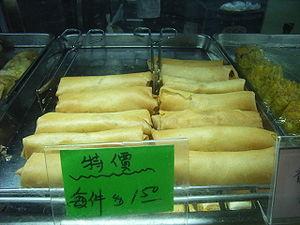
Le rouleau de printemps, appelé goi cuốn, bo cuốn ou bi cuốn en vietnamien selon la farce, spring roll en anglais, est une spécialité culinaire du Vietnam.